Keitaro Ohno

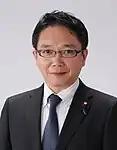
Official portrait, 2021

is a Japanese politician of the Liberal Democratic Party. He is currently serving as Deputy Secretary-General of the Liberal Democratic Party of Japan. He has served as State Minister of Cabinet Office in charge of Economic Security, Disaster Management, Space Policy, Science and Technology, etc, from 2021 to 2022, Parliamentary Vice Minister of Defense from 2017 to 2018, acting director of Foreign Policy Division and Deputy Chief Secretary of Security Research Committee from 2018 to 2019. He has been representing Kagawa 3rd district in the House of Representatives.